Six-Five Special

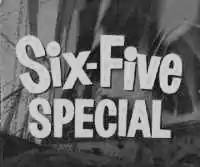
Title screen with logo

Six-Five Special is a British television programme launched in February 1957 when both television and rock and roll were in their infancy in Britain.